Excession

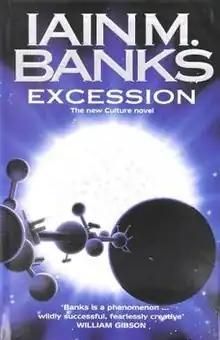
First edition

Excession is a 1996 science fiction novel by Scottish writer Iain M. Banks. It is the fifth in the Culture series, a series of ten science fiction novels which feature a post-scarcity interstellar society called the Culture. It concerns the response of the Culture and other interstellar societies to an unprecedented alien artifact, the Excession of the title.